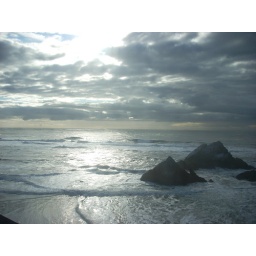
The view walking down the sidewalk to the Cliff House Restaurant at Seal Rock in San Francisco.